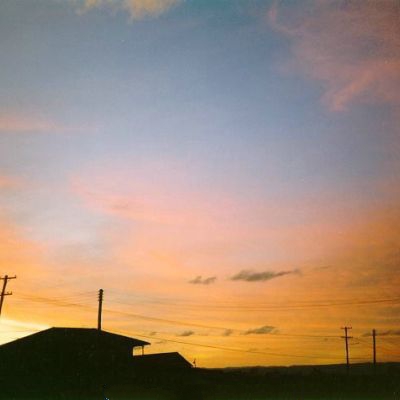
Cloud type: Cirrostratus (Cs)